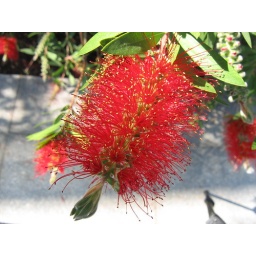
In the green house ,soon we will be able to see them in full bloom again!!